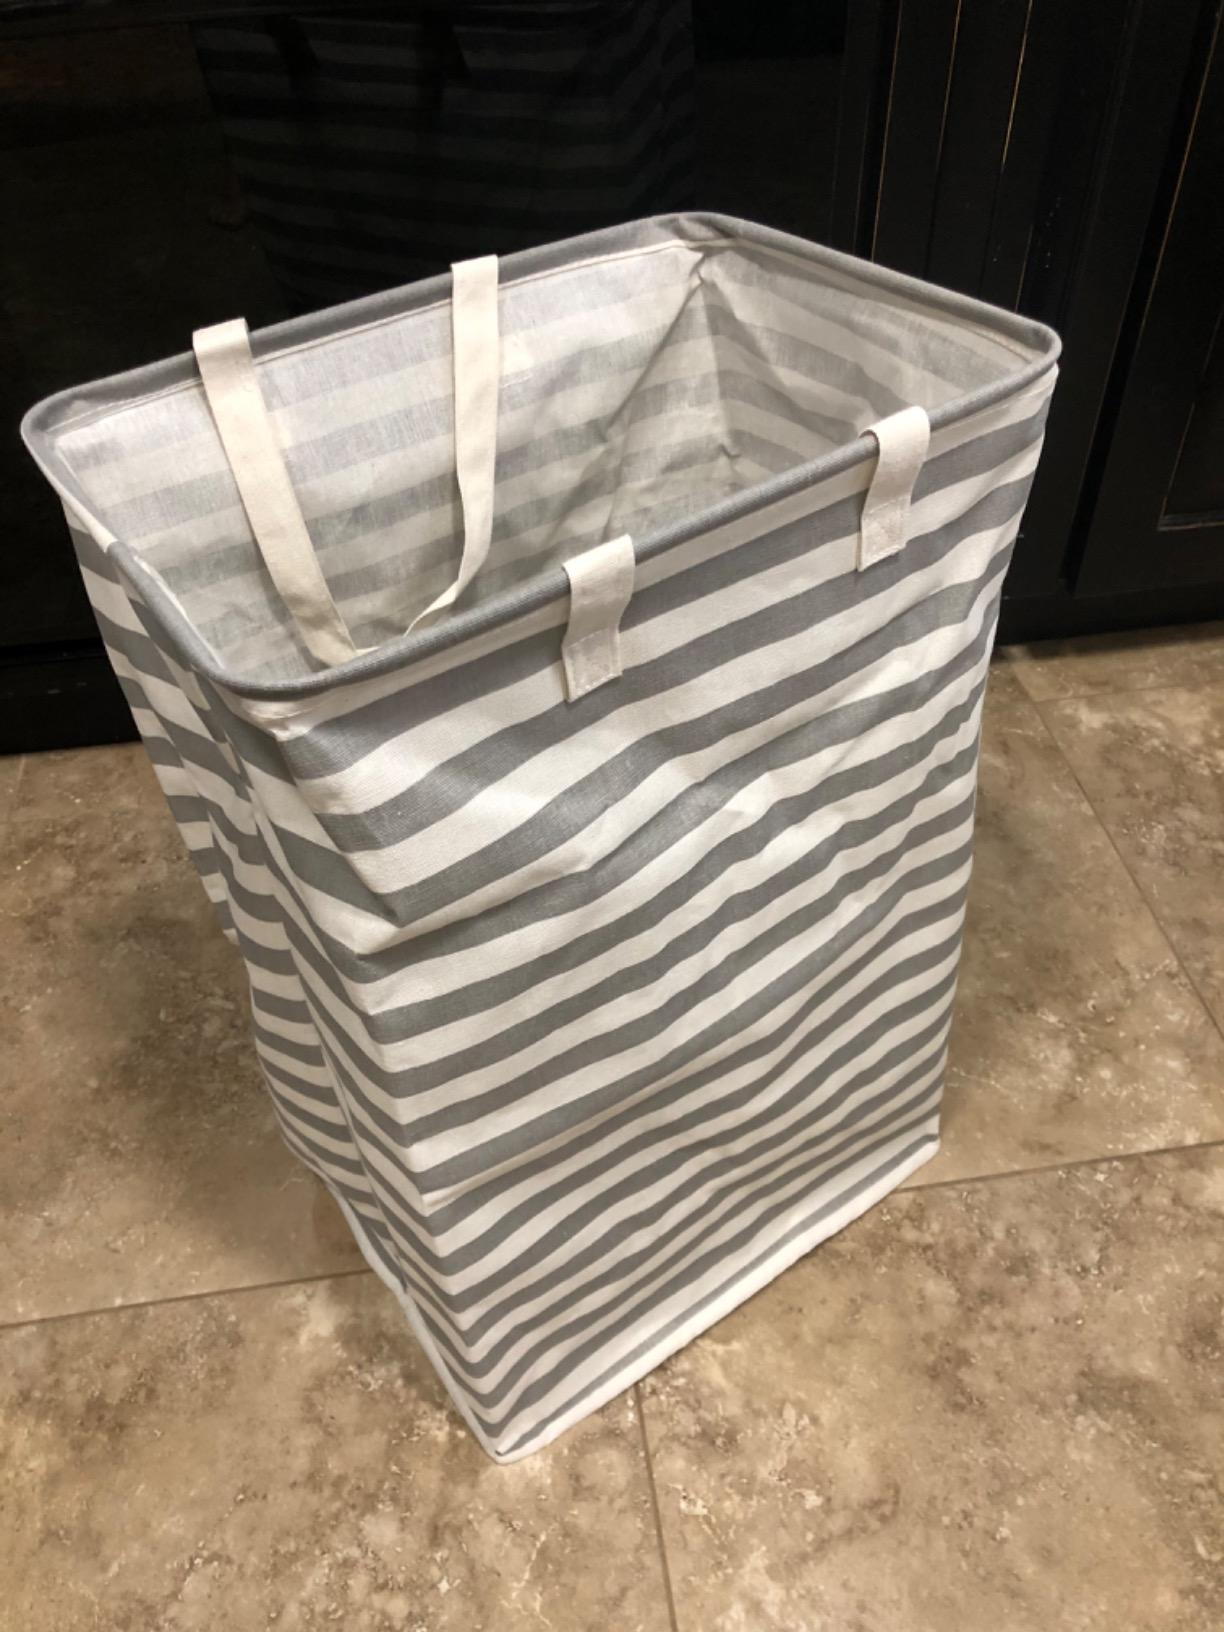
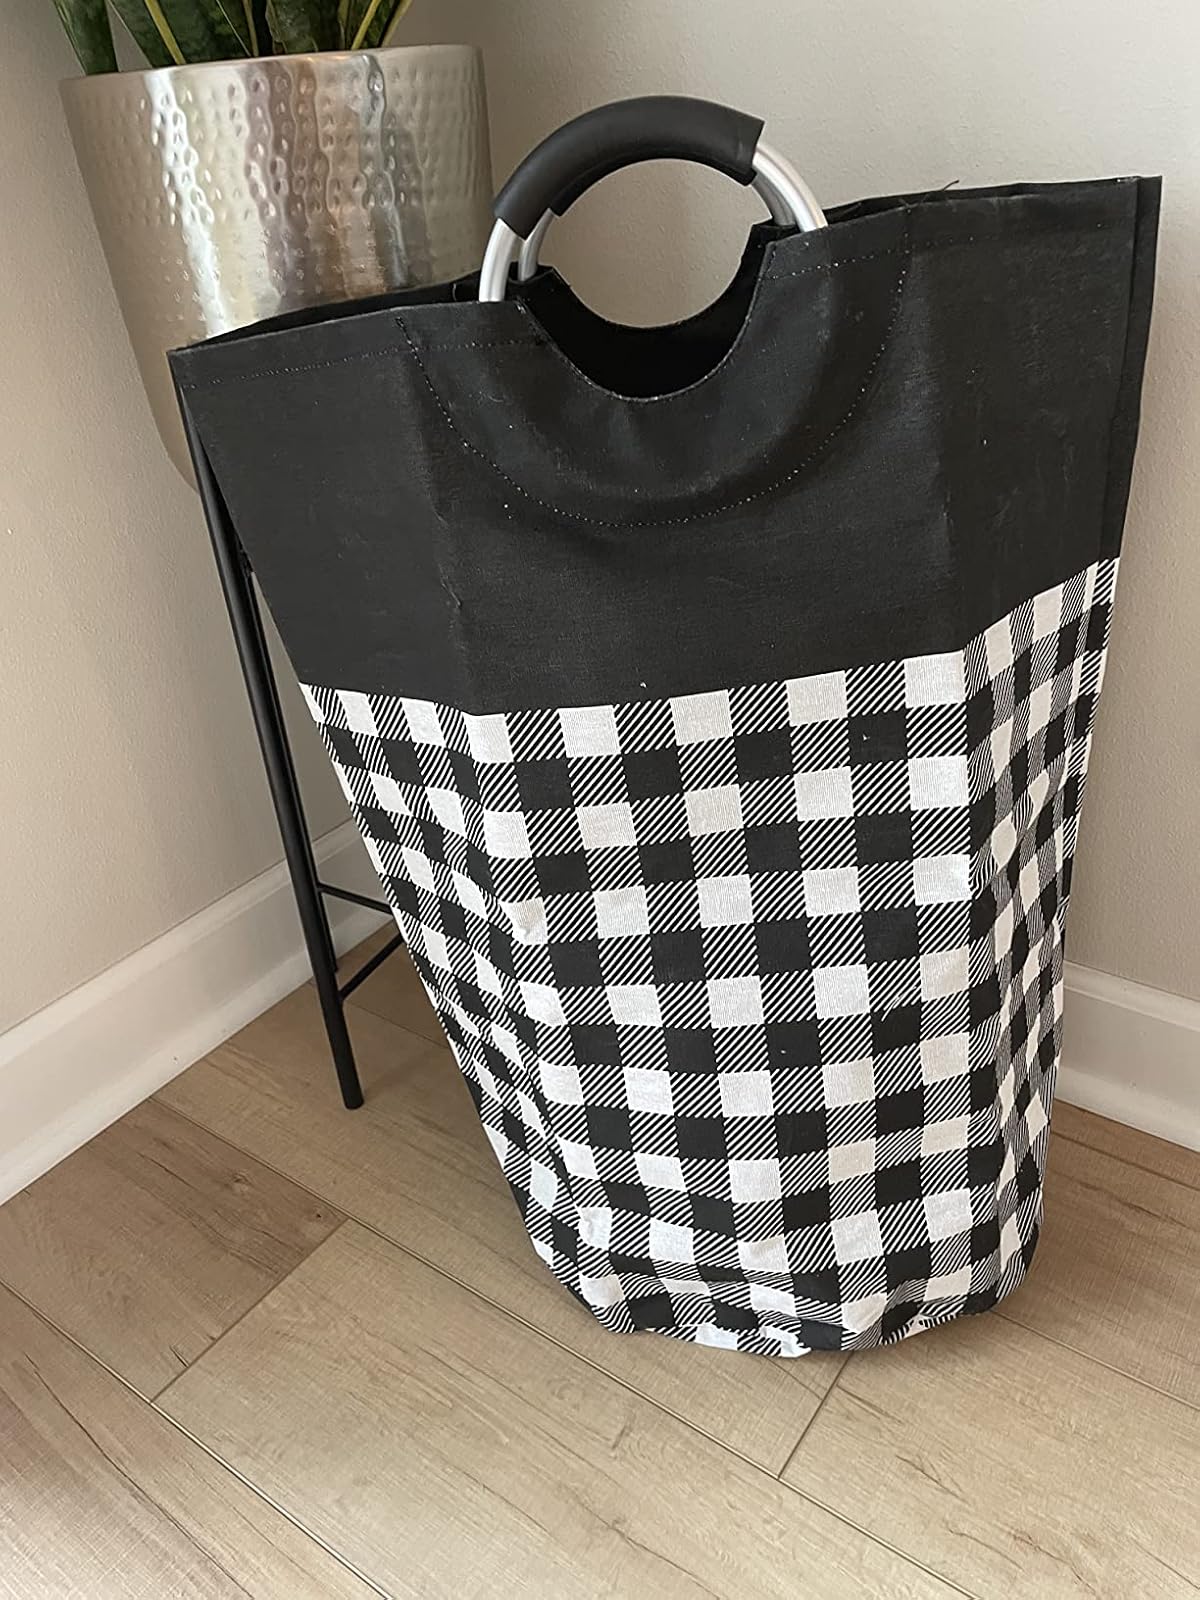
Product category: items_hamper
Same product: no